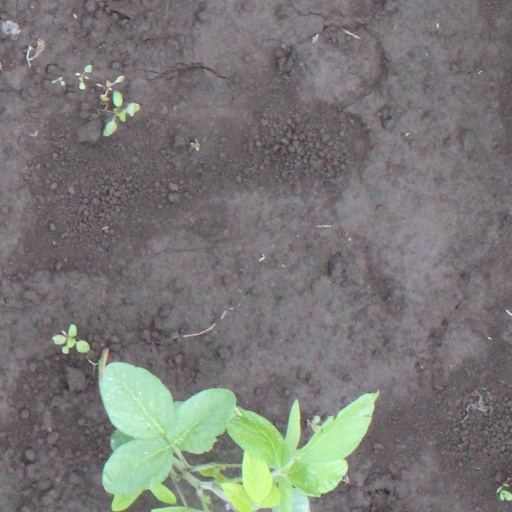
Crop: soybean